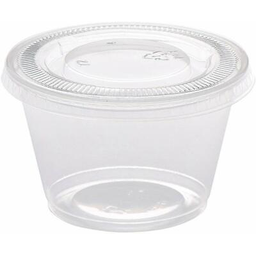
Label: plastic